80th Searchlight Regiment, Royal Artillery

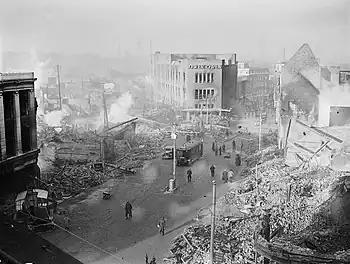
Coventry city centre following the 14 November air raid.

The new division was still being formed when the "Luftwaffe" launched a series of devastating raids, beginning with the notorious Coventry Blitz on 14/15 November. The Coventry raid was preceded by a dozen pathfinder aircraft of "Kampfgeschwader 100" riding an "X-Gerät" beam to drop flares and incendiary bombs on the target. The huge fires that broke out in the congested city centre then attracted successive 40-strong waves of bombers flying at heights between and to saturate the defences. The AA Defence Commander had prepared a series of concentrations to be fired using sound-locators and GL Mk. I gun-laying radar, but the bombing severed all lines of communication and the noise drowned out sound-location. Some gun positions were able to fire at searchlight beam intersections, glimpsed through the smoke and guessing the range. The Coventry raid was followed by three consecutive nights (19–22 November) of attacks on Birmingham and other Black Country industrial towns including West Bromwich, Dudley and Tipton. The change in enemy tactics led to additional AA units being moved to the West Midlands.